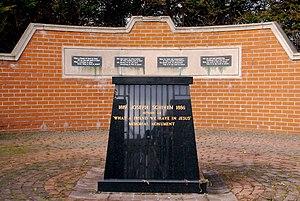
Quel ami fidèle et tendre est un hymne religieux protestant écrit par Joseph M. Scriven comme un poème anglais en 1855 pour réconforter sa mère qui vivait en Irlande alors qu’il était au Canada. La mélodie a été créée par Charles Crozat Converse en 1868. Ce chant a été traduit dans plusieurs langues, dont une version française traduite par Émile Bonnard.